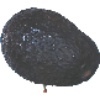
Label: avocado